Wim Rijsbergen

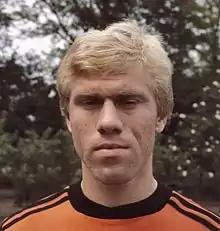
Rijsbergen in 1978

Wilhelmus "Wim" Gerardus Rijsbergen (born 18 January 1952) is a Dutch football manager and former player who played as a defender. He was last the manager of Solomon Islands' national team.